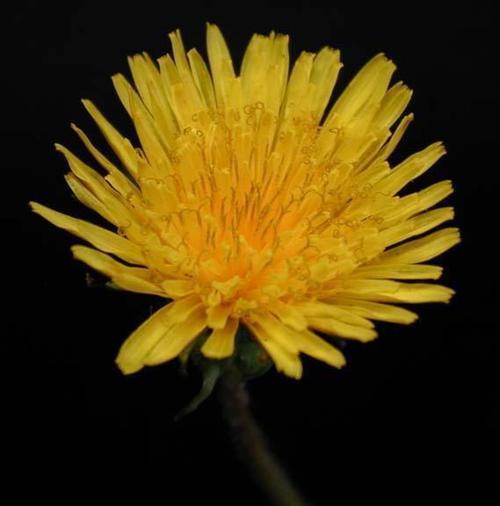
Flower: Dandelion